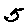
Label: 5